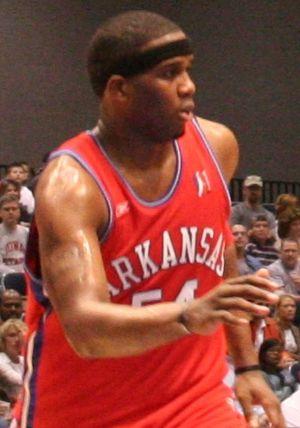
James Lang, né le 17 octobre 1983, à Mobile, dans l'Alabama, est un ancien joueur de basket-ball américain. Il évolue durant sa carrière au poste de pivot.